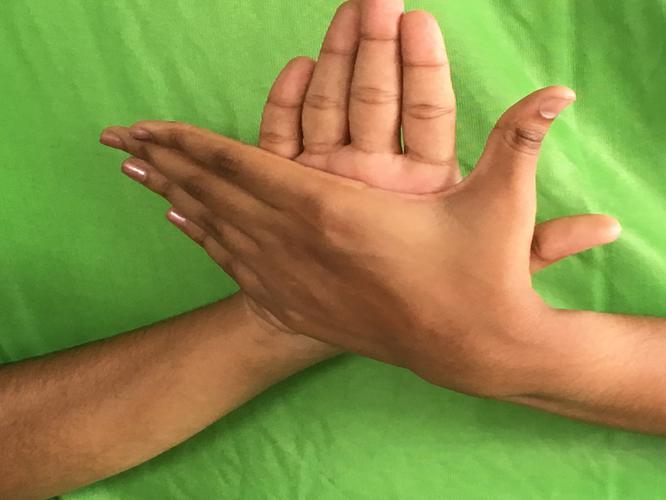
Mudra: Chakra
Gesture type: double_hand